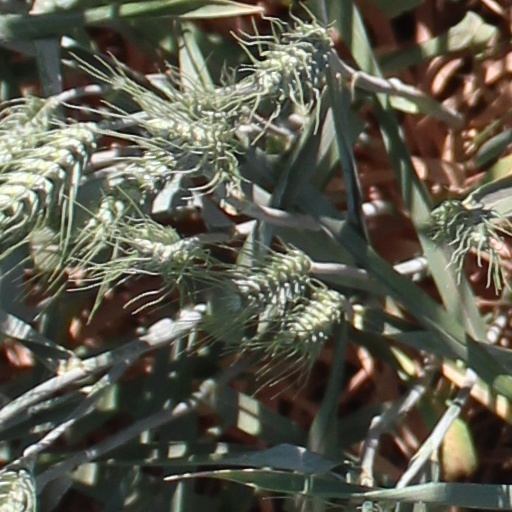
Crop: wheat